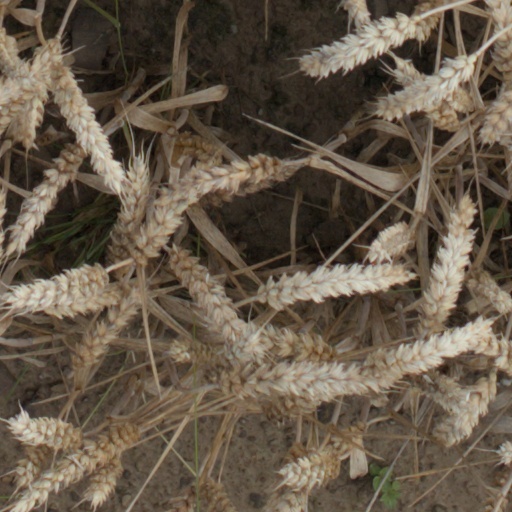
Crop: wheat